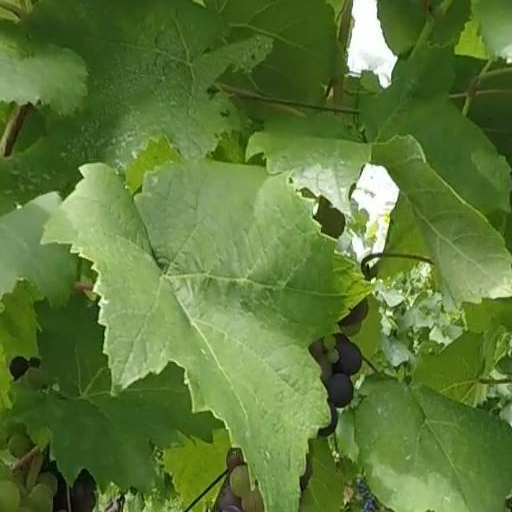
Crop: grape